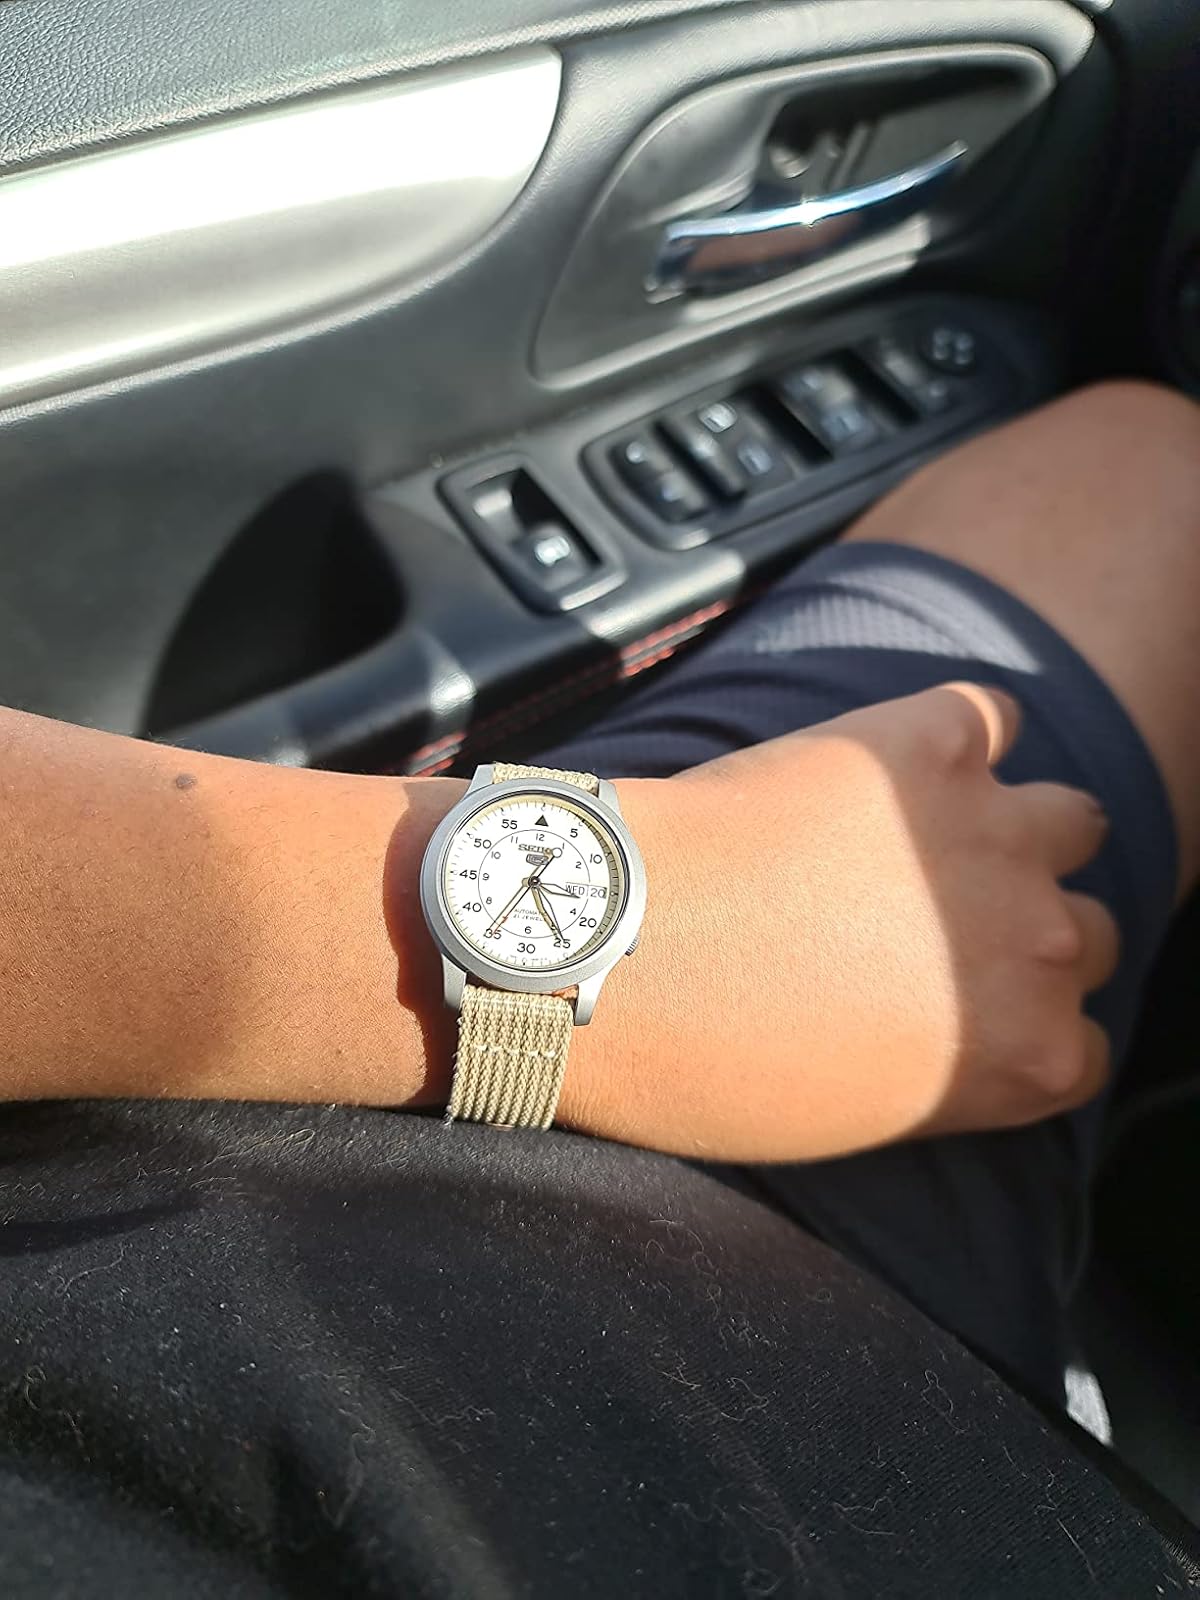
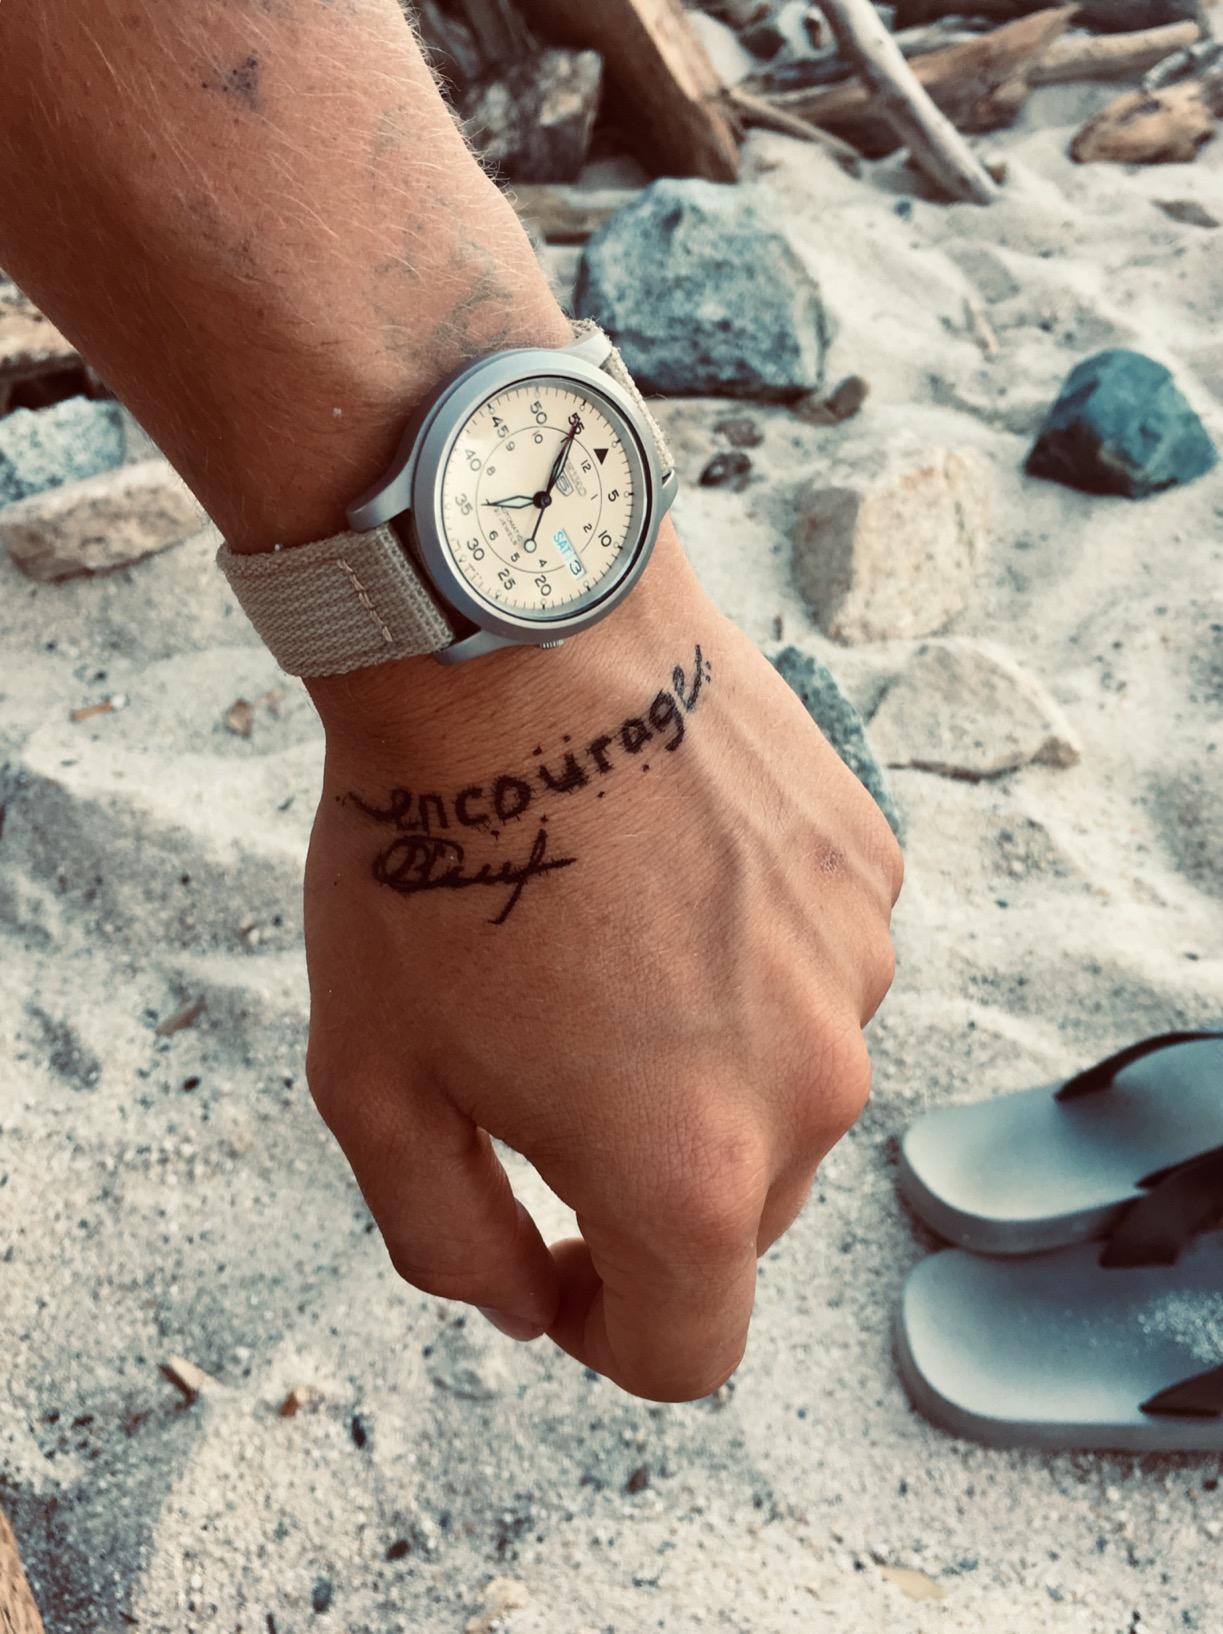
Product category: accessories_watch
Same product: yes